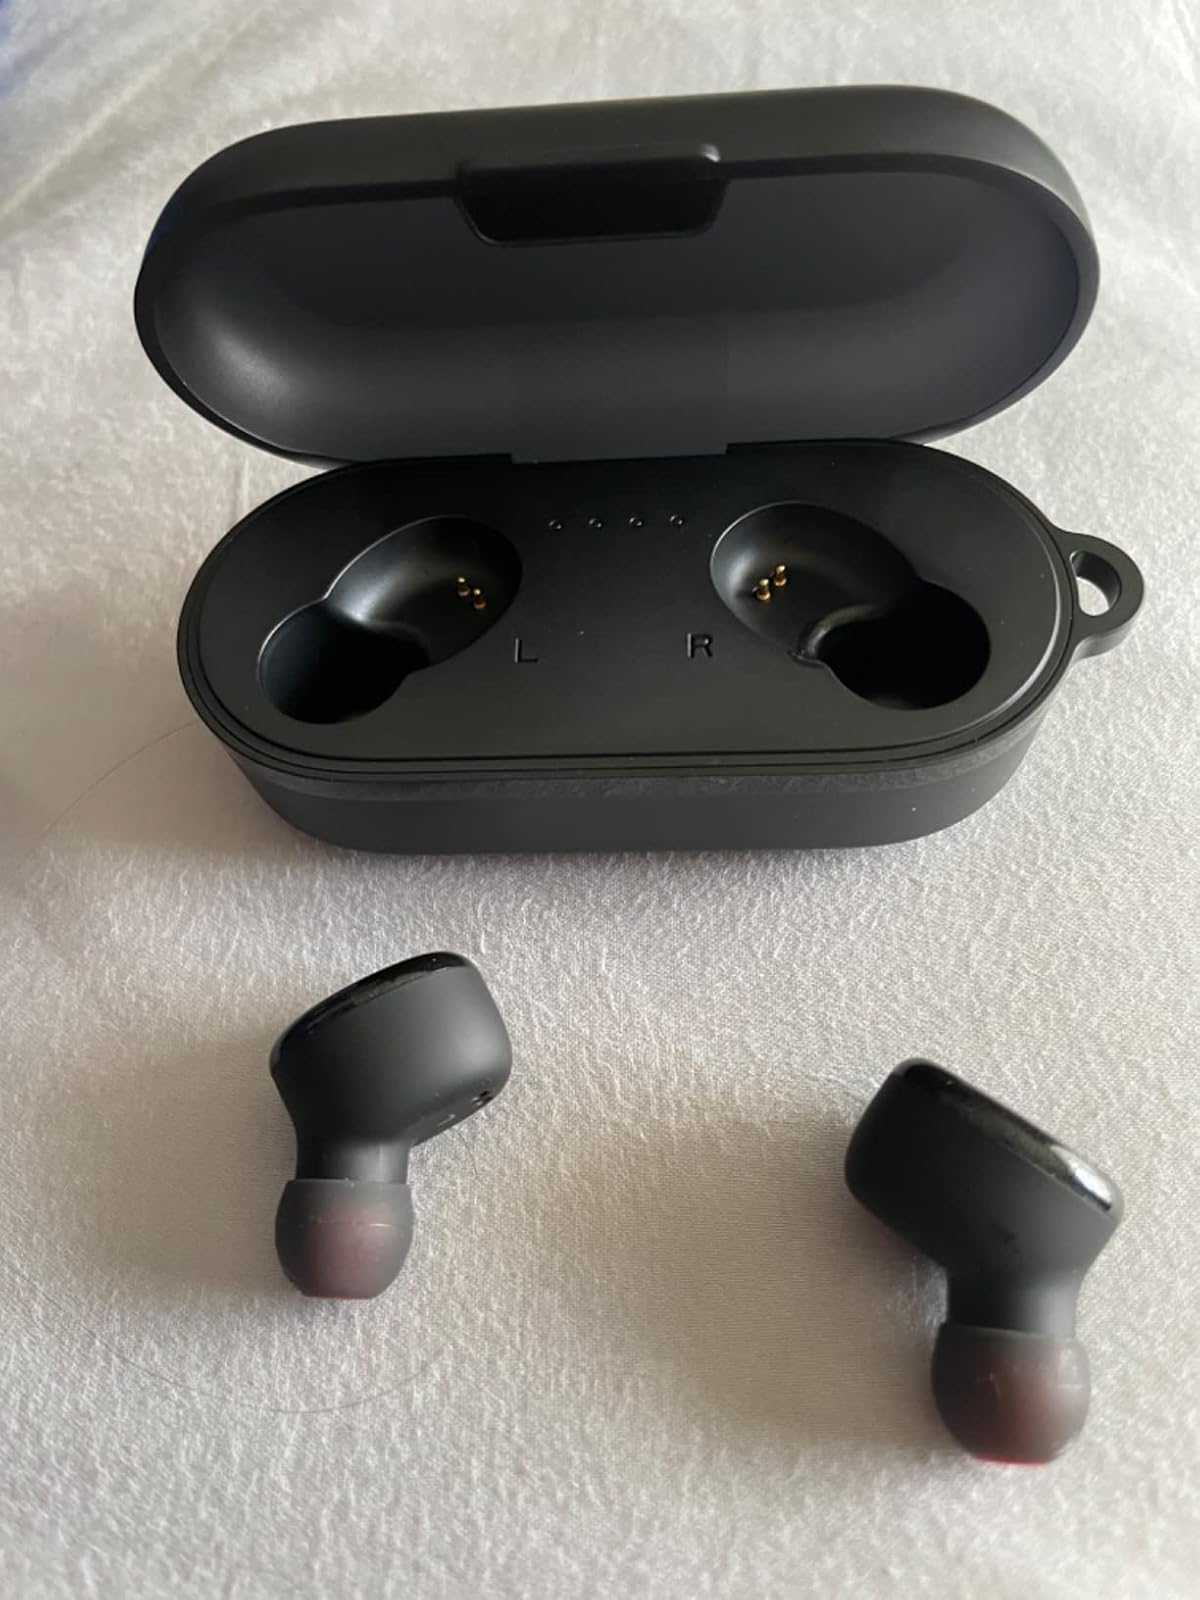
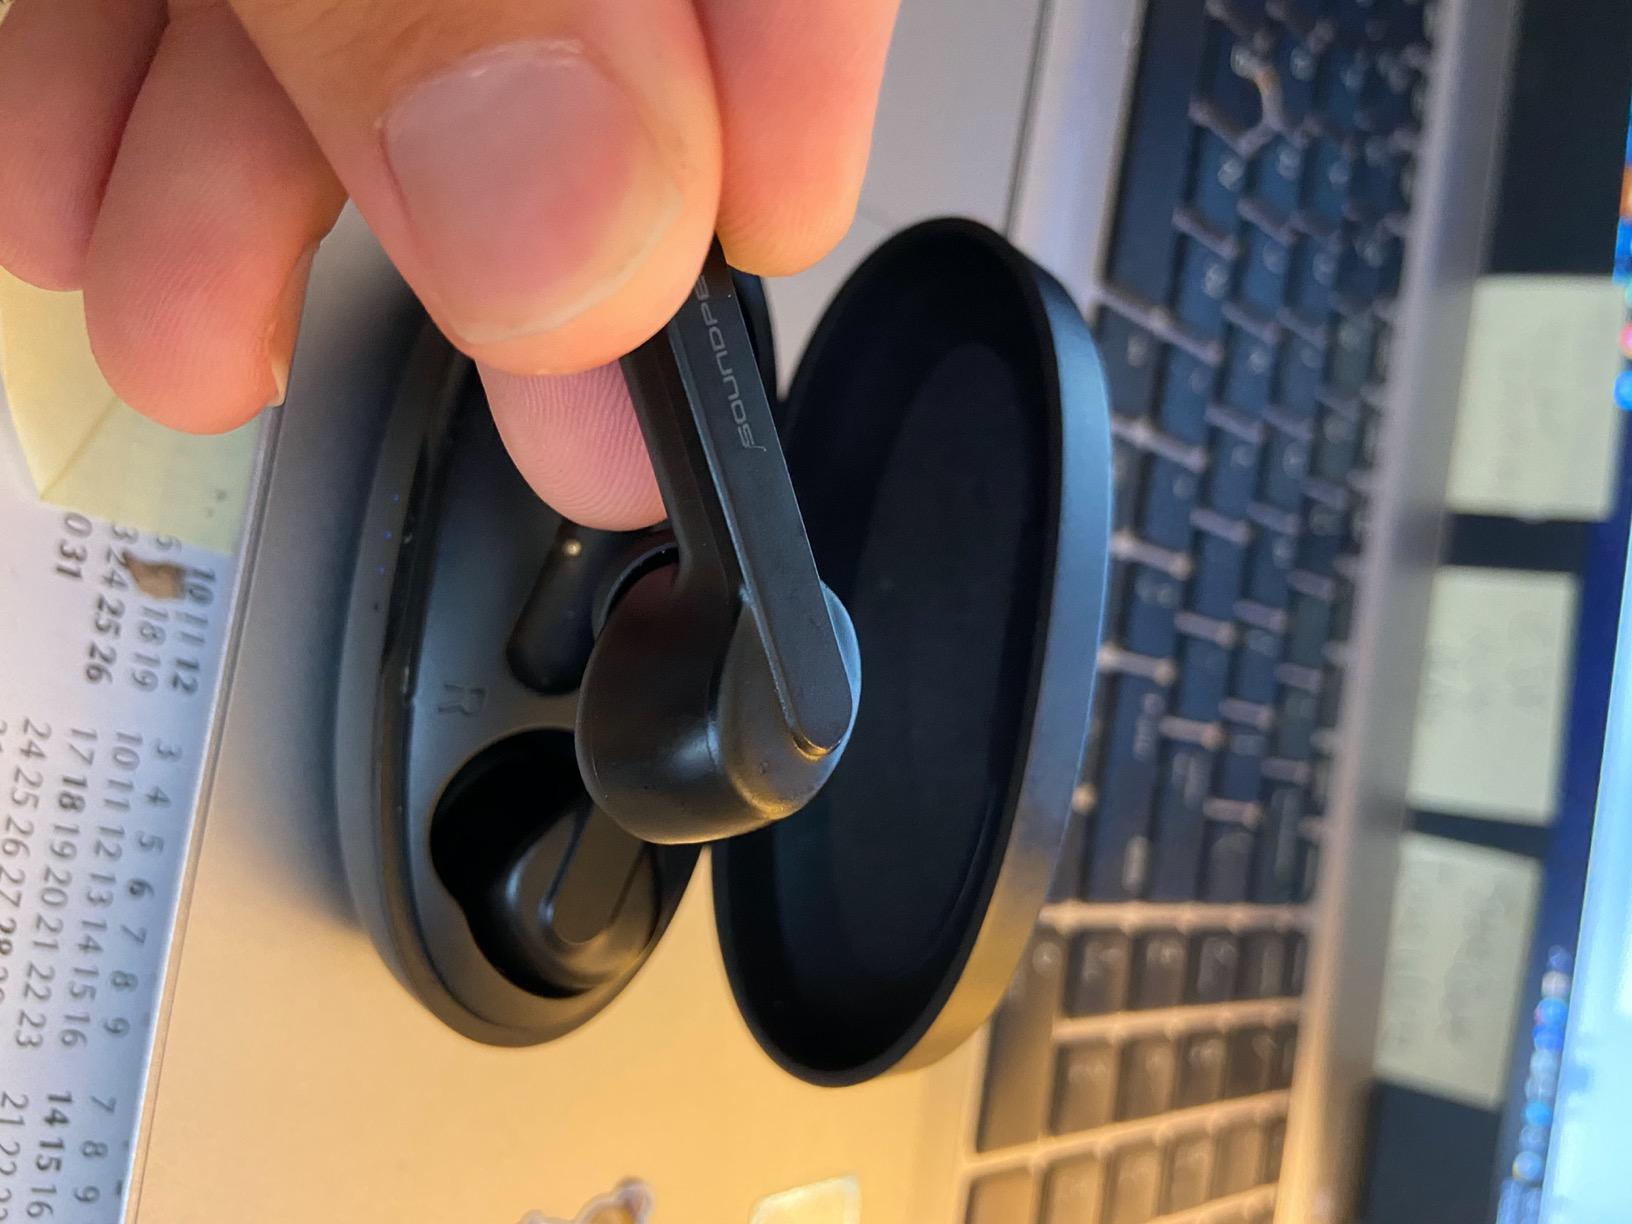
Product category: earbuds
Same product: no